Engineering Campus (University of Illinois Urbana-Champaign)

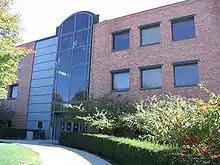
Digital Computer Laboratory

Named for Arthur Newell Talbot, Talbot Laboratory holds classrooms and small lecture halls, as well as extensive structural mechanics and fluid mechanics laboratory equipment. The second floor houses the Nuclear, Plasma, and Radiological Engineering department, while the third floor is used for the Aerospace Engineering department, and includes offices for most of the Aerospace faculty as well as the McDonnell Douglas Computer Lab (commonly known as the "AeroLab"), a formerly windowless cell for Aerospace students to gather and collectively work and study. In January 2012, the west-facing side of the AeroLab was expanded to include windows that give students a view of Campustown and downtown Champaign in the distance.